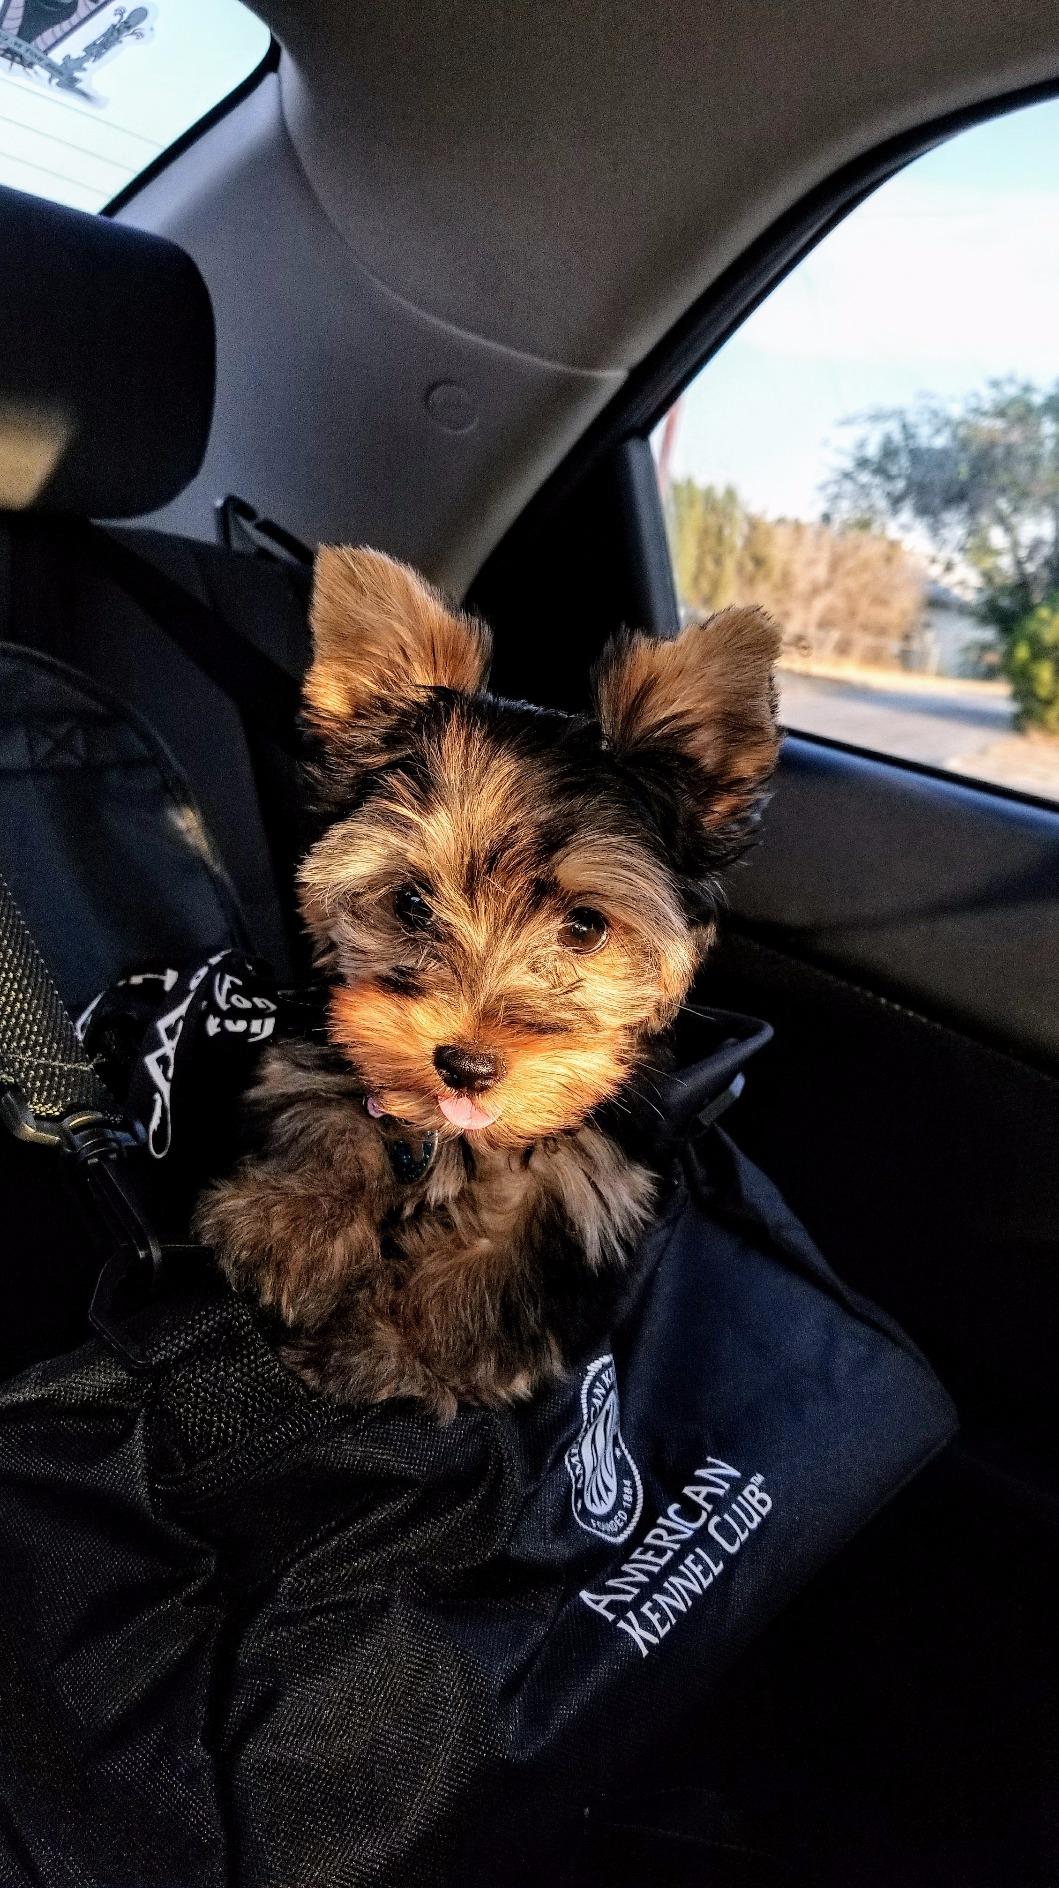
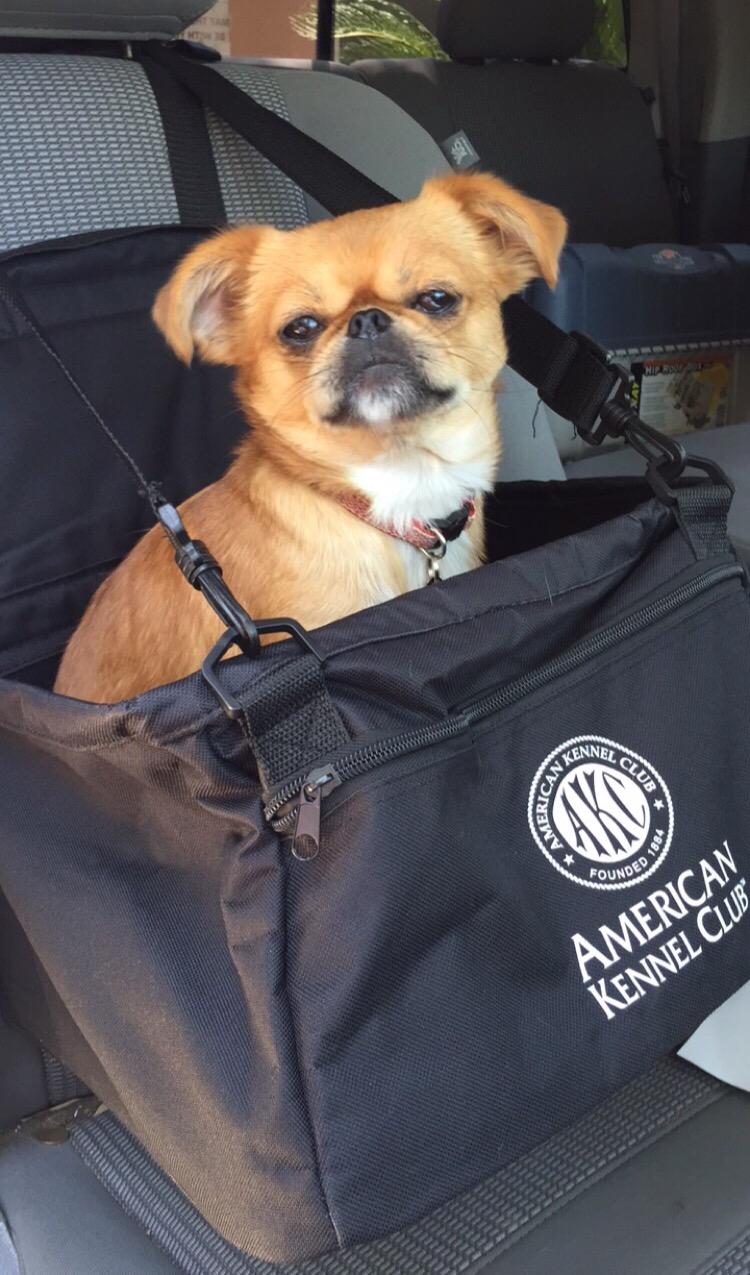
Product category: items_kennel
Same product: yes